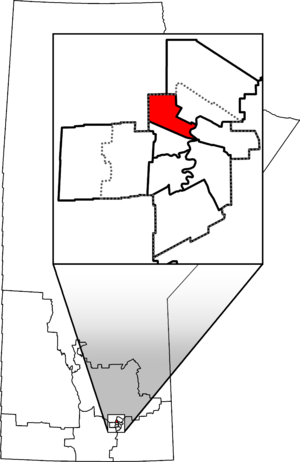
Winnipeg-Nord est une circonscription électorale fédérale au Manitoba.